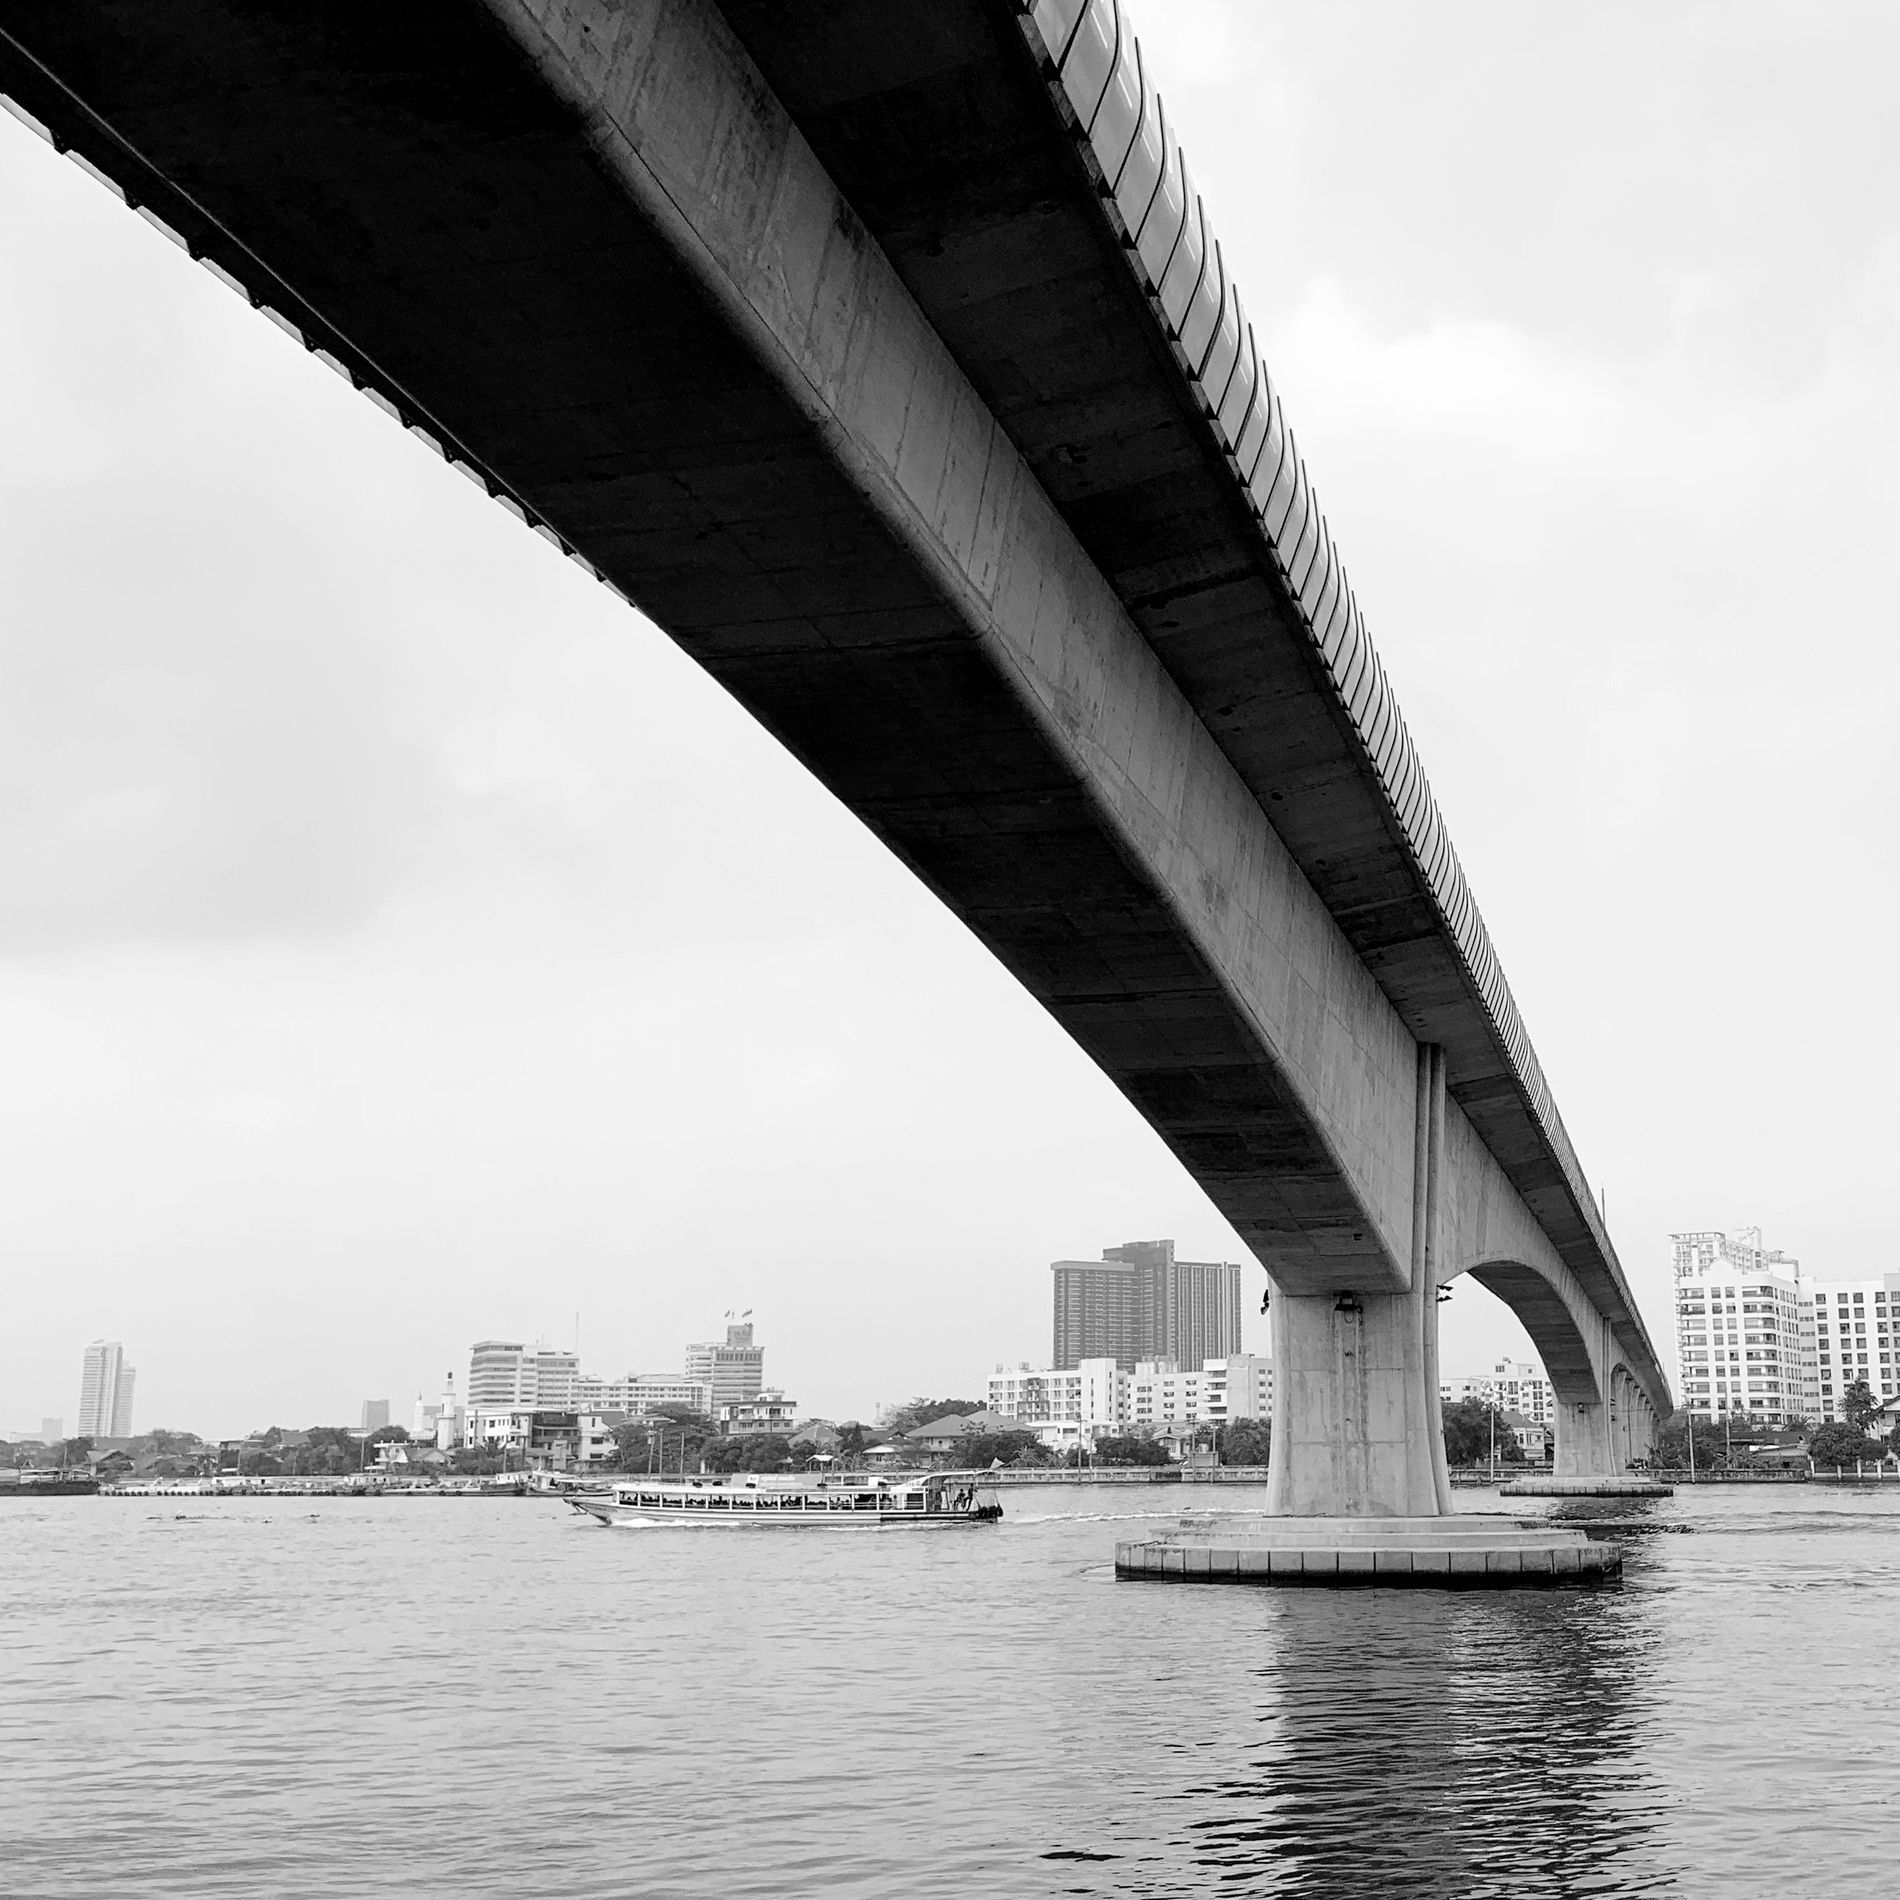
City Port
A city with a large body of water sits in the background. A bridge links the water to another location while watercraft operate on the water's surface.
A low level, wide angle shot in natural daylight captures a massive concrete bridge stretching over a body of water. The black and white image extends to a city evoking a sense of coolness and calmness.
Labels: Water, Waterfront, City, Metropolis, Urban, Freeway, Road, Boat, Transportation, Vehicle, Architecture, Building, Cityscape, Overpass, Pier, Office Building, Bridge, Watercraft, Sailboat, Arch, Outdoors, s, SKY, river boat
Camera: Apple iPhone XS
Lens: iPhone XS back dual camera 4.25mm f/1.8
Aperture: F1.8
Exposure: 1/2481 sec
ISO: 25
Focal length: 4.2 mm